Mkhitar Heratsi

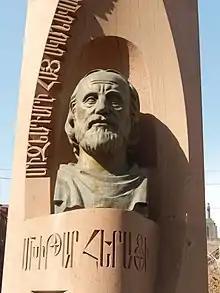
Bust of Mkhitar Heratsi

Mkhitar Heratsi was a 12th-century Armenian physician. He was born in Khoy (present-day northwestern Iran). He was well versed in the Persian, Greek, and Arabic languages. Heratsi, often considered the father of Armenian medicine, was the author of the "Relief of Fevers", an encyclopedic work in which he discussed, among other subjects, surgery, diet and psychotherapy.